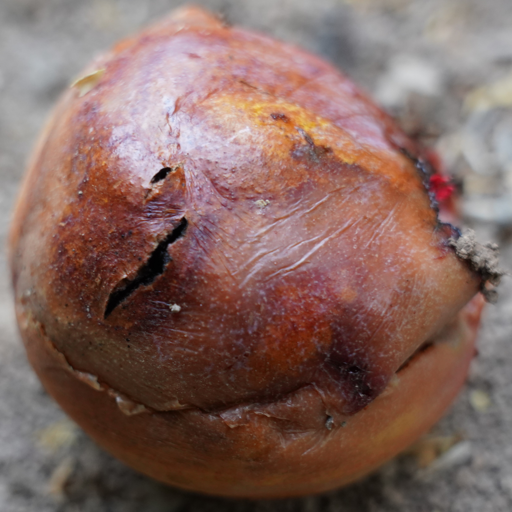
Label: Ectomyelois ceratoniae